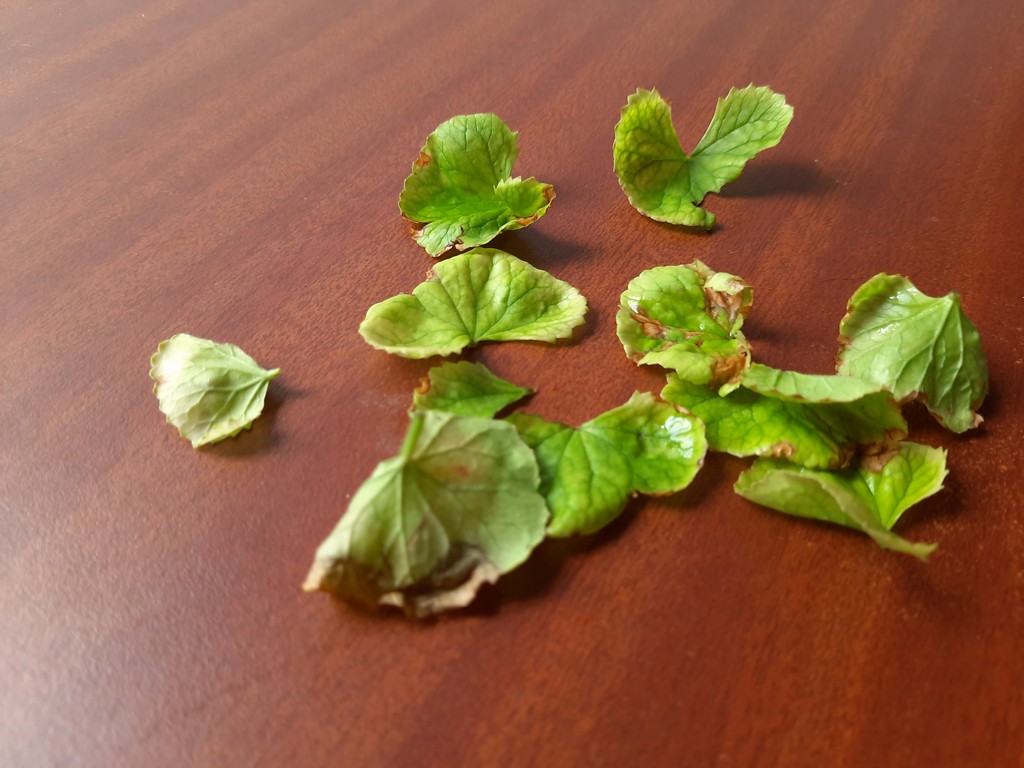
Label: Unhealthy